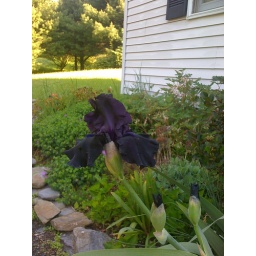
My new house's flowers come in black